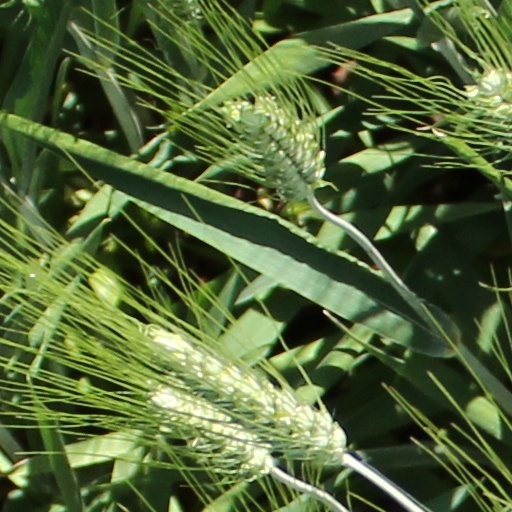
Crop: wheat